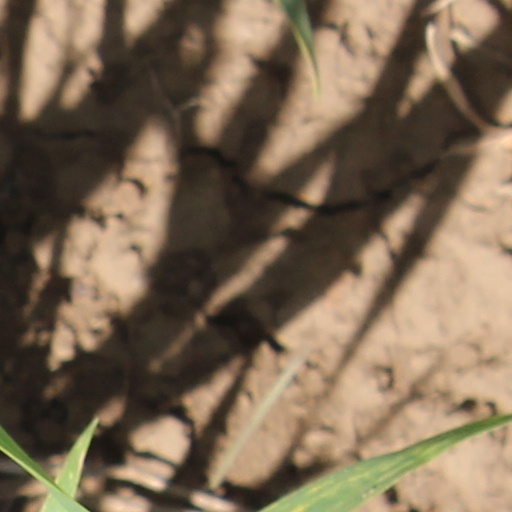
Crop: wheat